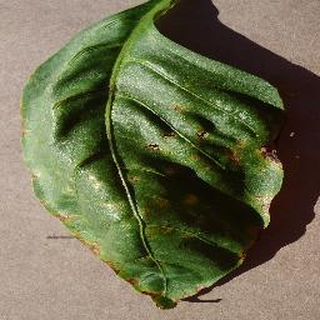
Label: bell_pepper_bacterial_spot